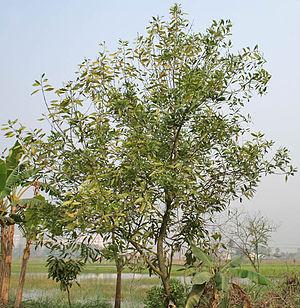
Acacia mangium est une espèce d'arbres de la famille des Fabacées, sous-famille des Mimosoidées. Ils peuvent atteindre 30 m de hauteur. Ils sont originaires du nord-est de l'Australie et du sud-est asiatique.